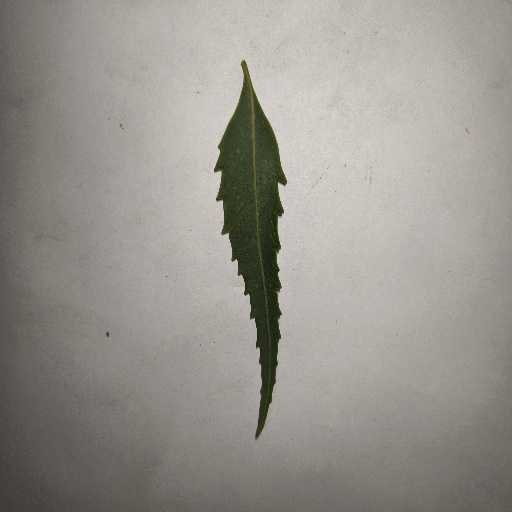
Species: Neem
Leaf condition: Healthy Leaf